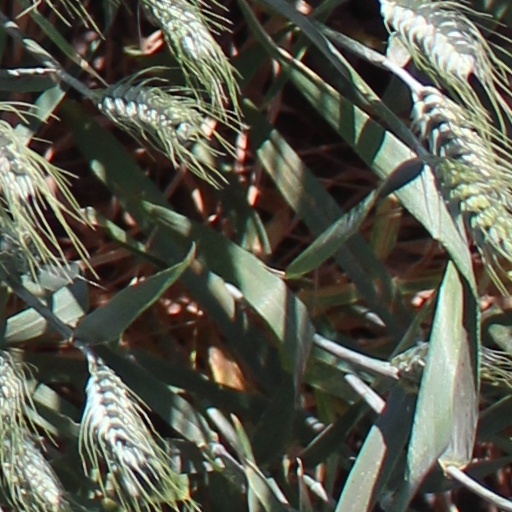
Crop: wheat